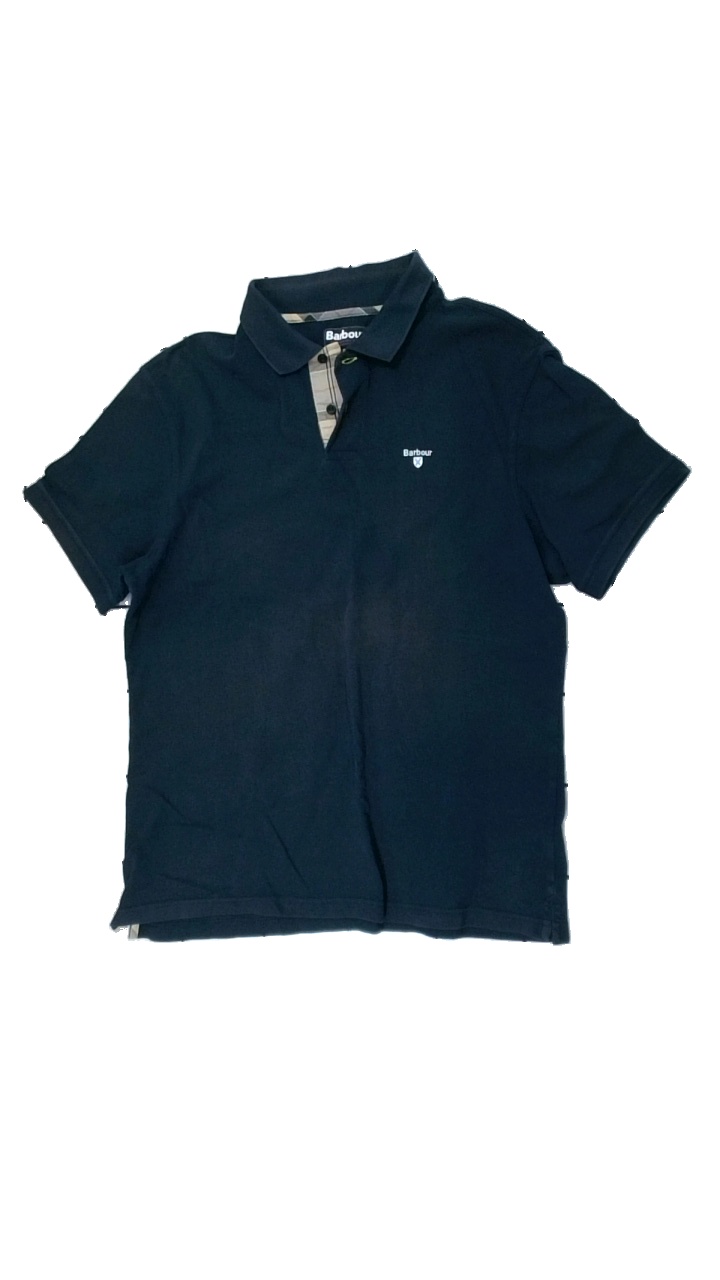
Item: Top (Men)
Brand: Barbour
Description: blå pike med broderad logga fram och fläckar
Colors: Blue, White
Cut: Regular
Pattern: Logo print
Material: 100% cotton
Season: All
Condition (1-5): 3
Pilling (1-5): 5
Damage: fläck
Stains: Major
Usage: Export
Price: <50